Terror Assaulter: O.M.W.O.T. (One Man War on Terror)

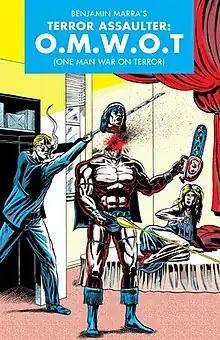
The cover for "Terror Assaulter: O.M.W.O.T. (One Man War on Terror)"

Terror Assaulter: O.M.W.O.T. (One Man War on Terror) is a 2015 American satirical action graphic novel created by writer-artist Benjamin Marra. A single chapter was initially published by Marra's own Traditional Comics label in 2014 before being reprinted by Fantagraphics alongside the remainder of the story the following year.